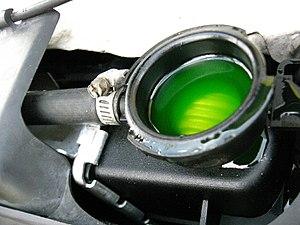
Un antigel ou « abaisseur du point de congélation » ou encore parfois dénommé agent cryoscopique, produits de dégivrage ou d'antigivrage est un sel, un alcool ou un produit chimique qui, apposé sur une surface, vise à éviter la formation de givre, de glace ou de dépôt de neige pour un certain temps. Il est notamment utilisé sur les avions pour que la glace n'affecte pas les commandes de volets mobiles ou la visibilité sur le cockpit.